Zdeněk Mlynář

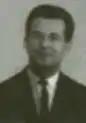
Zdeněk Mlynář

Zdeněk Mlynář (born Zdeněk Müller; 22 June 1930 – 15 April 1997) was a Czech Communist politician and lawyer. He was the secretary of the Central Committee of the Communist Party of Czechoslovakia during the 1968 Prague Spring. Mlynář wrote the noteworthy political manifesto "Towards a Democratic Political Organization of Society" which was released on 5 May 1968, at the height of the Prague Spring. He was expelled from the party in 1969 and, having played a key role in establishing Charter 77, forced to emigrate in 1977.